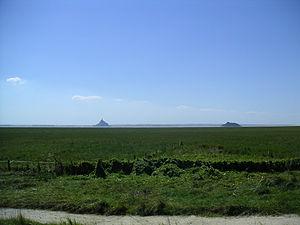
Tombelaine et le Mont-St-Michel vus depuis l'est depuis le village de Genêts
Tombelaine est un îlot granitique situé dans la baie du Mont-Saint-Michel, sur la rive droite du fleuve côtier de la Sée, à quelques kilomètres au nord du mont Saint-Michel. L'important marnage de la baie permet à cet îlot d'être atteint à pied sec par basse mer.